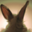
Label: rabbit